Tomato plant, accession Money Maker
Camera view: bottom (45 deg); turntable rotation: 60 degrees
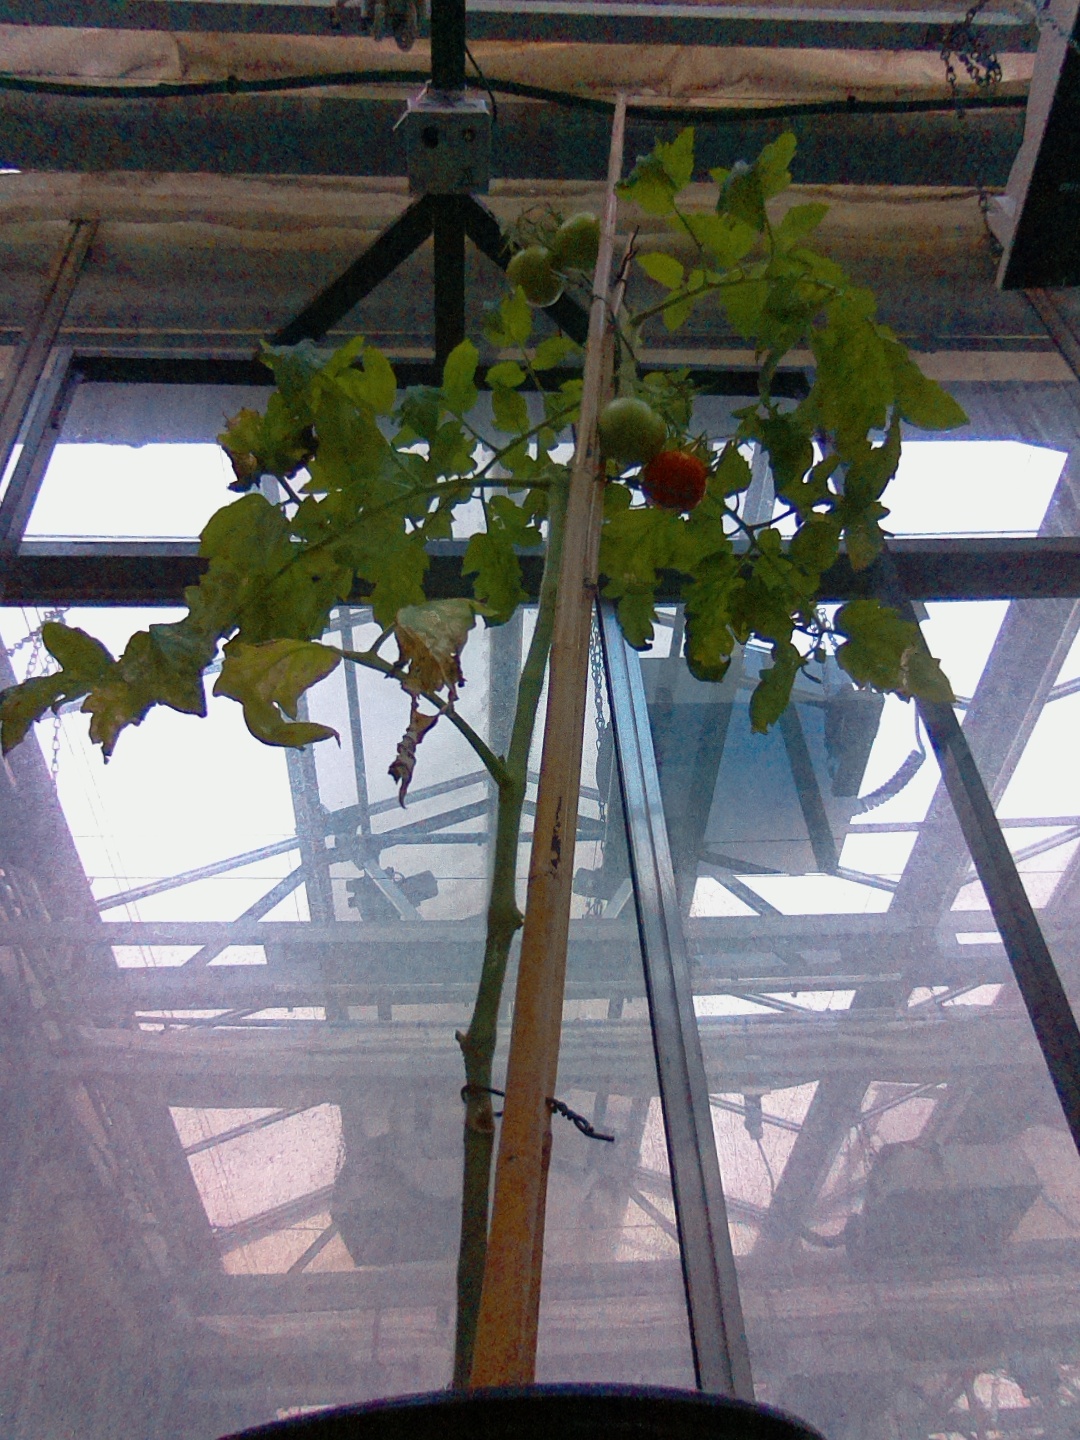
BBCH growth stage 82: 20%-30% of fruits show typical fully ripe color